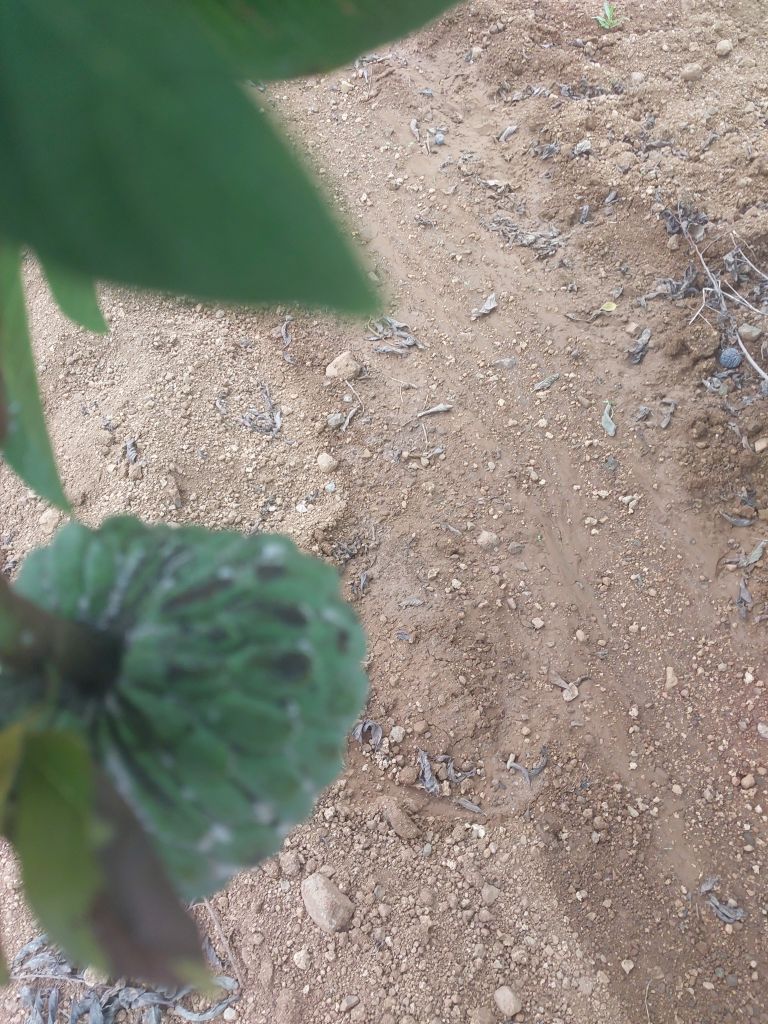
Disease label: Leaf spot on fruit